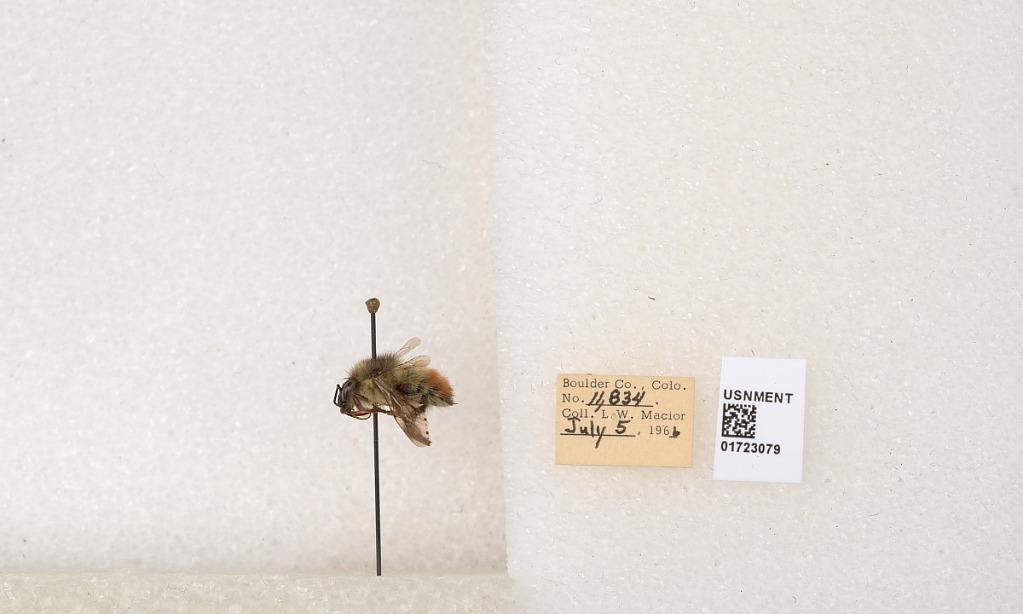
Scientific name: Bombus flavifrons Cresson
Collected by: L. Macior
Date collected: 1966-7-5
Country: United States
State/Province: Colorado
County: Boulder
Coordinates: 40.0925, -105.358